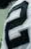
Number: 2